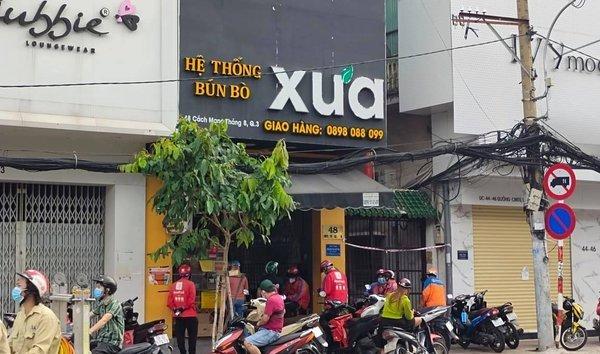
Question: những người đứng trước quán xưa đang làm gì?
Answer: đang đợi mua bún bò